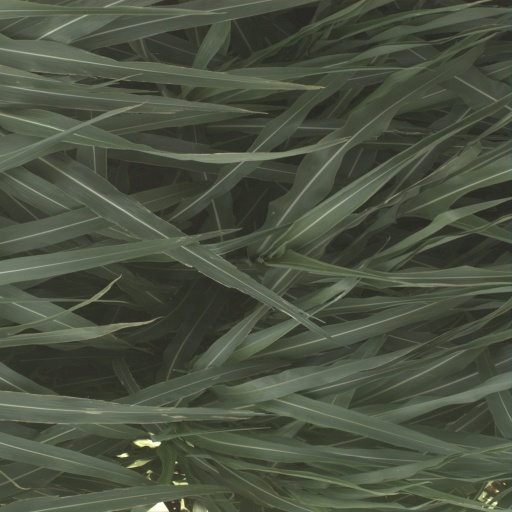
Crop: sorghum